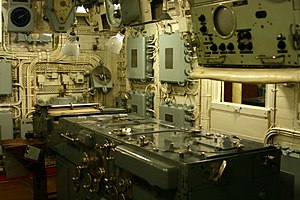
Ildleder / Udvikling af ildledelse i krigsskibe / Ildledelsescomputer
Admiralty Fire Control Table ombord på HMS Belfast, typen er fra 1927.
En ildleder, også benævnt ildledelsessystem, er det system, der leder ilden fra en eller flere kanoner eller missilbatterier. Ildlederen består af udstyr, der udpeger målet, måler afstanden til dette, vurderer målets fart og retning, beregner målets placering frem i tiden, beregner indstillingerne af våbnene, transmitterer disse indstillinger til de enkelte våben og affyrer disse. Ildlederen kan også omfatte personellet og en bunker eller et transportmiddel til ildlederen. Ildledelsen på et nyere krigsskib er placeret godt beskyttet dybt i skibet, men ildledelsen kan også udføres fra andre steder, hvis dette er nødvendigt, f.eks. fra de enkelte kanontårne.